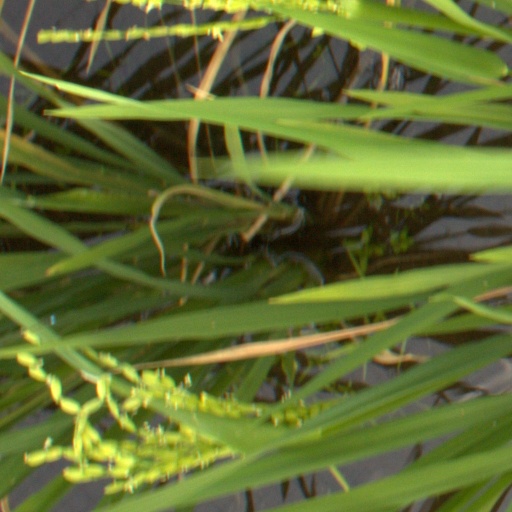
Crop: rice